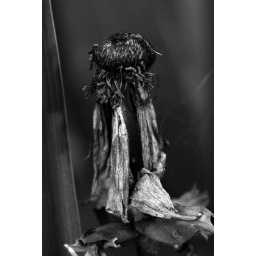
Dead heading flowers in the back garden. I decided to get an artsy-fartsy black and white shot.